Music of Denmark

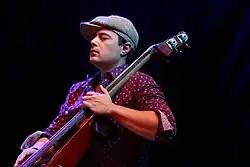
Danish jazz musician Chris Minh Doky in a live performance.

The origins of Danish music can be traced back to the Bronze Age. Horns or lurs have been discovered in various parts of Scandinavia, mostly in the region now known as Denmark, since the end of the 18th century. Denmark's most famous classical composer is Carl Nielsen, especially remembered for his six symphonies, while the Royal Danish Ballet specializes in the work of Danish choreographer August Bournonville. Danes have distinguished themselves as jazz musicians, and the Copenhagen Jazz Festival has acquired an international reputation. The modern pop and rock scene has produced a few names of note, including MØ, Dizzy Mizz Lizzy, Lukas Graham, D-A-D, Tina Dico, Aqua, The Raveonettes, Michael Learns to Rock, Volbeat, Alphabeat, Safri Duo, Medina, Oh Land, Kashmir, King Diamond, Outlandish, and Mew. Lars Ulrich is the first Danish musician to be inducted into the Rock and Roll Hall of Fame.